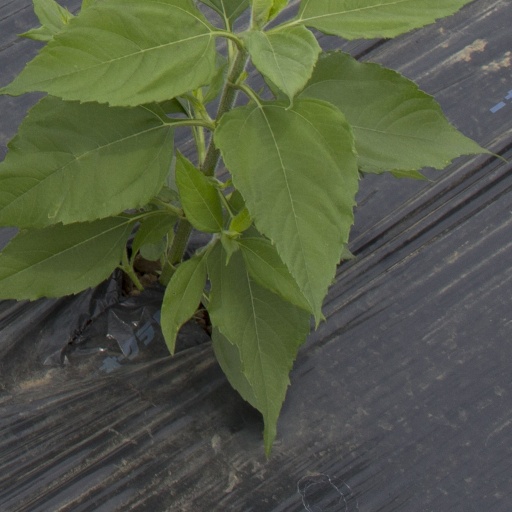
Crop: Jerusalem artichoke